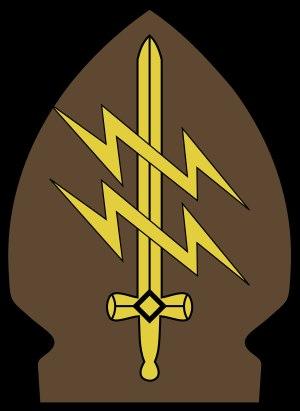
L'unité anti-terroriste de Lučko est une unité antiterroriste de l'armée de la République de Croatie.